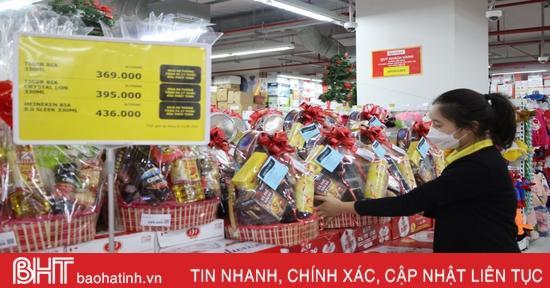
một người phụ nữ đang chạm tay vào một cái giỏ hàng